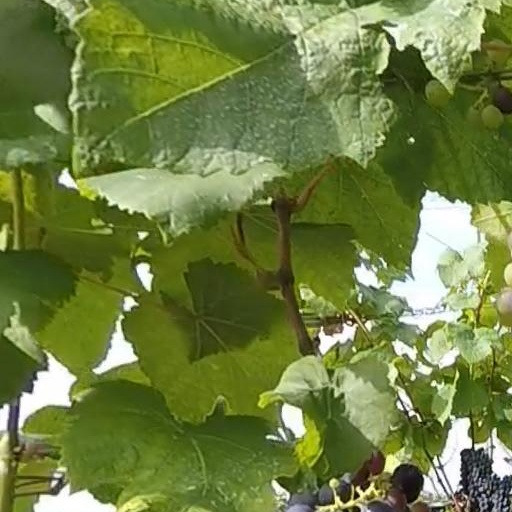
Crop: grape